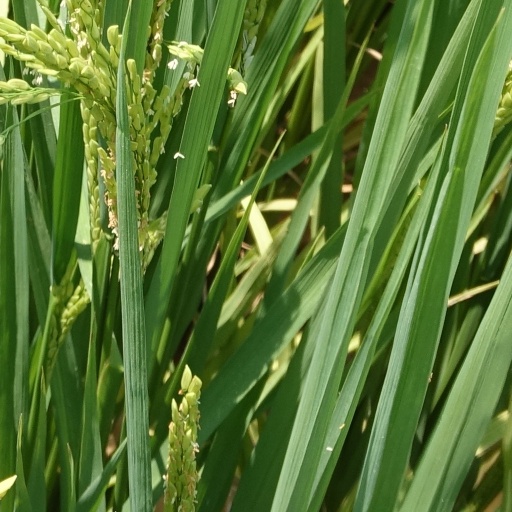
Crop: rice